Fissure

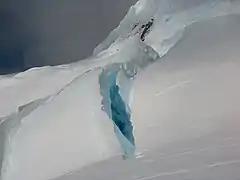
A crevasse in the Tangra Mountains, Antarctica

A , also called an , is a deep linear crack in an ice sheet or glacier resulting from the opposing force produced by their movement at different rates of speed. The force builds until their associated shear stress is sufficient to break the ice along the faces. The breakage often forms vertical or near-vertical walls, which can melt and create seracs, arches, and other ice formations. A crevasse may be as deep as and as wide as . A crevasse may be covered, but not necessarily filled, by a snow bridge made of the previous years' accumulation and snow drifts. The result is that crevasses are rendered invisible, and extremely dangerous to anyone attempting to traverse a glacier.